Demographics of Libya

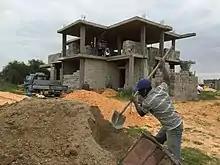
Migrant workers from Sub-Saharan Africa

As of 2020 the foreign population is estimated at 12%, most of whom are migrant workers in the oil industry from Tunisia and Egypt, but also including small numbers of Greeks, Maltese, Italians, Pakistanis, Palestinians, Turks, Indians, and people from former Yugoslavia. Due to the Libyan Civil War, most of these migrant workers have returned to their homelands or simply left the country for a different one, however a good minority still work in Libya.